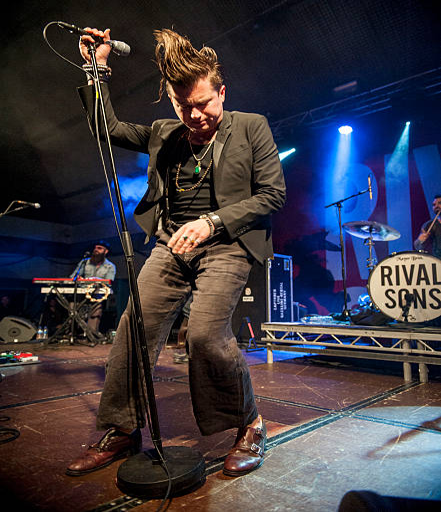
composer and baseball player of hard rock artist performing on stage .